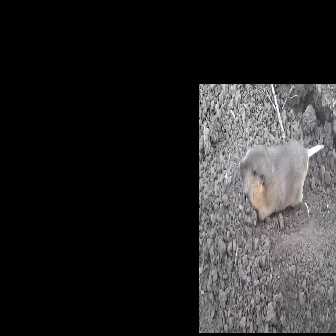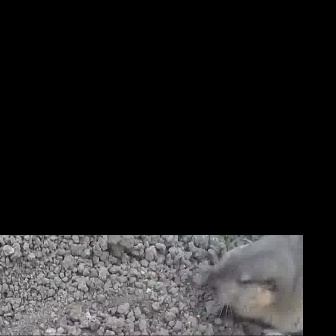
  Please identify the target specified by the bounding box [240,136,324,220] in the first image and locate it in the second image. Return the coordinates in [x_min,y_min,x_max,y_max] format.
Answer: [202,235,302,335]